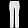
Label: Trouser